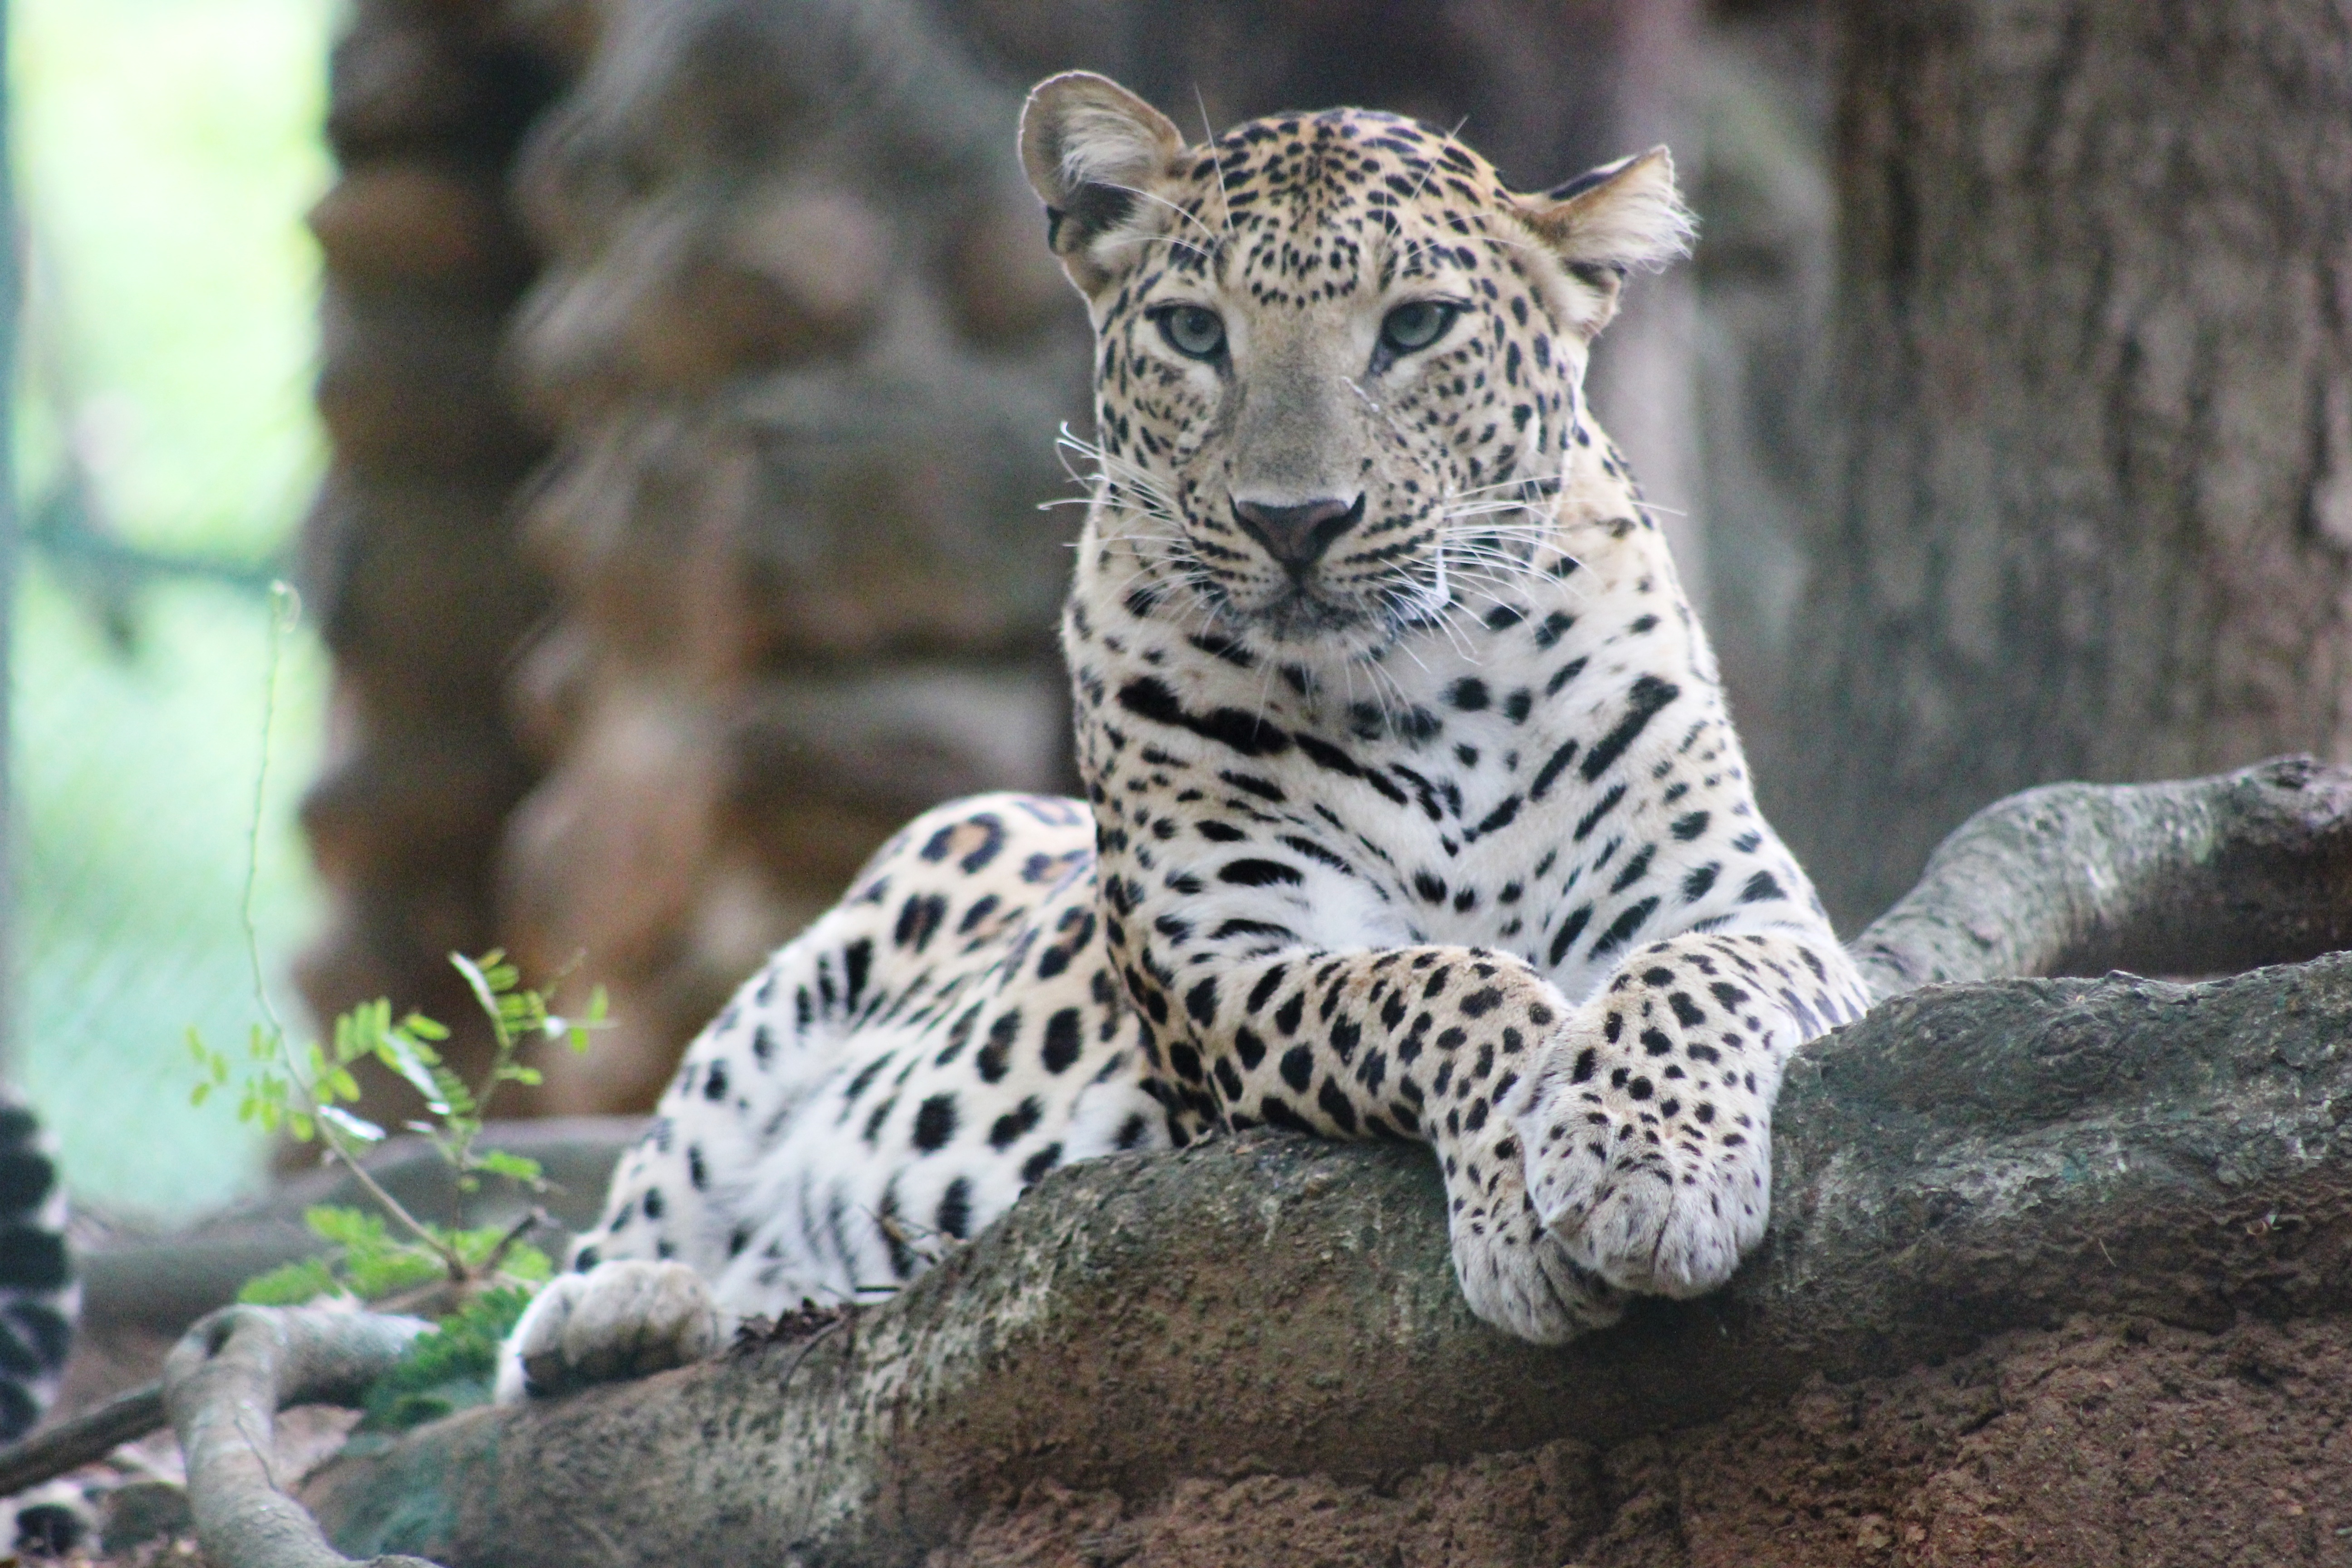
white, animal, looking, wildlife, wild, zoo, jungle, cat, mammal, fauna, leopard, vertebrate, jaguar, carnivore, safari, snow leopard, big cats, cat like mammal, white leopard